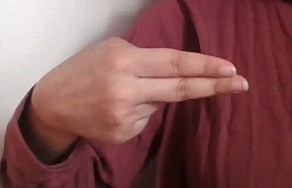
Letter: ain